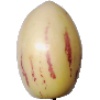
Label: pepino